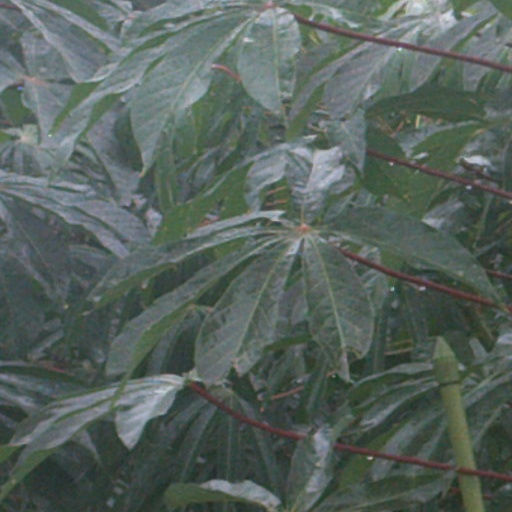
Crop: cassava